Earthforce Sourcebook

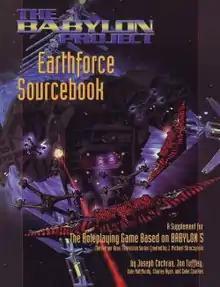
Cover art by John Gronquist, 1997

"Earthforce Sourcebook" is a 140-page full-colour softcover book designed by Joseph Cochran, Jon Tuffley, Dale MacMurdy, Charles Ryan, and Zeke Sparkes, with illustrations by Theodore Black, Audrey Corman, Darryll Elliot, John Gronquist, Chris Impink, Mark Poole, Douglas Schuler, and Christina Wald. The book provides information about the space navy called Earthforce, as well as expansion rules for space combat.